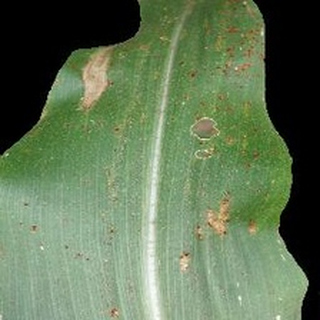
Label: corn_common_rust